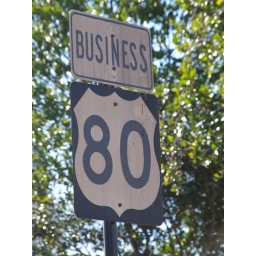
Marshall Texas Old Historic Small Town in 2011  Road street sign Roads Building Signs Architecture